Carnival Cruise Line

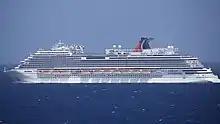
The "Carnival Horizon" off the coast of Grand Turk Island in 2018

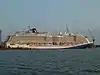
The "Mardi Gras" under construction in Meyer Turku in September 2020, one of the largest ships in the fleet.

In 2001, the new Panamax size "Spirit" class debuted with the "Carnival Spirit," the first of the four-ship class within the Carnival fleet.